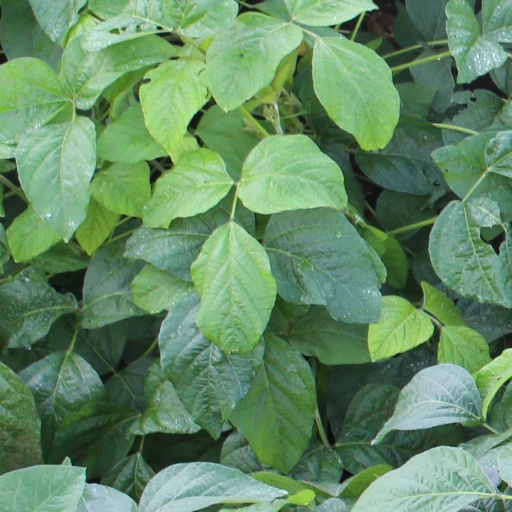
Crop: soybean